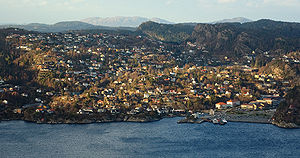
Kleppestø
Kleppestø er kommunecenter og administrationsby for øen Askøy og Askøy kommune. Her er bus-station og havn for hurtigbåden som trafikerer bådruten Askøy–Bergen parallelt med bussen. Her er blandt andet rådhus, indkøbscenteret Kleppestø Senter og to bensinstationer.